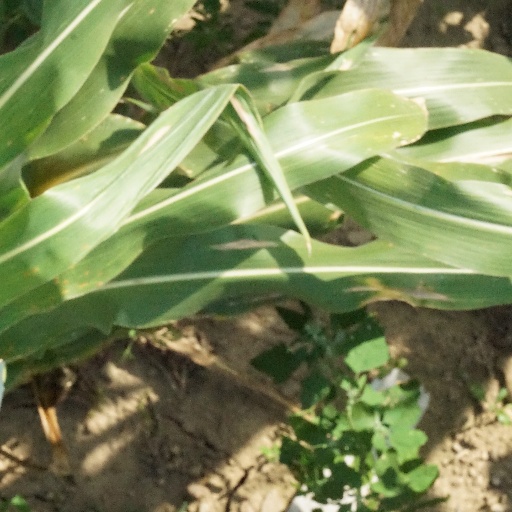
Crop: maize; corn